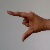
The image shows a hand gesture representing the letter 'Z' in Indian Sign Language.